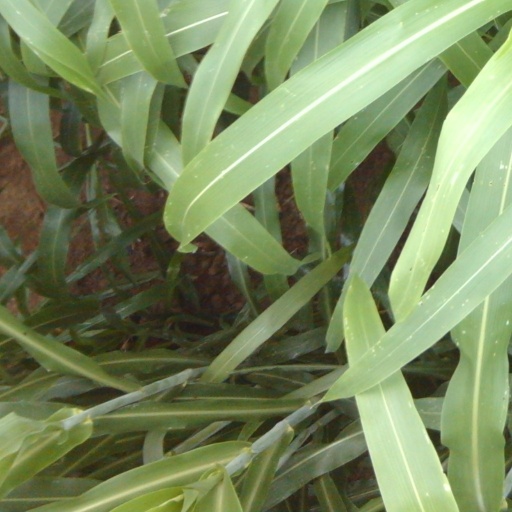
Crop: sorghum